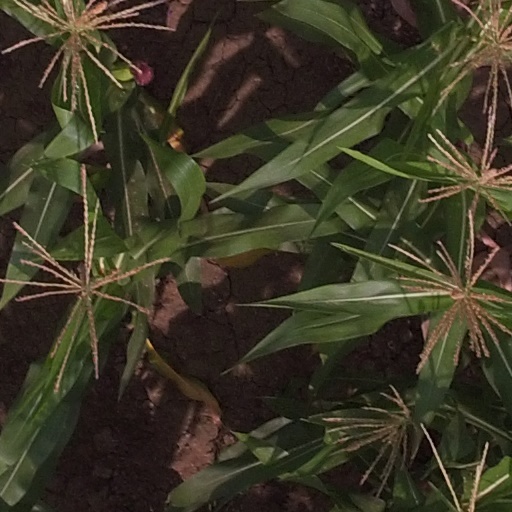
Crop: maize; corn